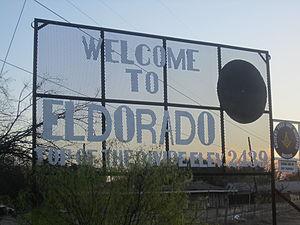
La ville américaine d’Eldorado est le siège du comté de Schleicher, dans l’État du Texas. Elle comptait 1 951 habitants lors du recensement de 2010, estimée en 2017 à 1 691 habitants.